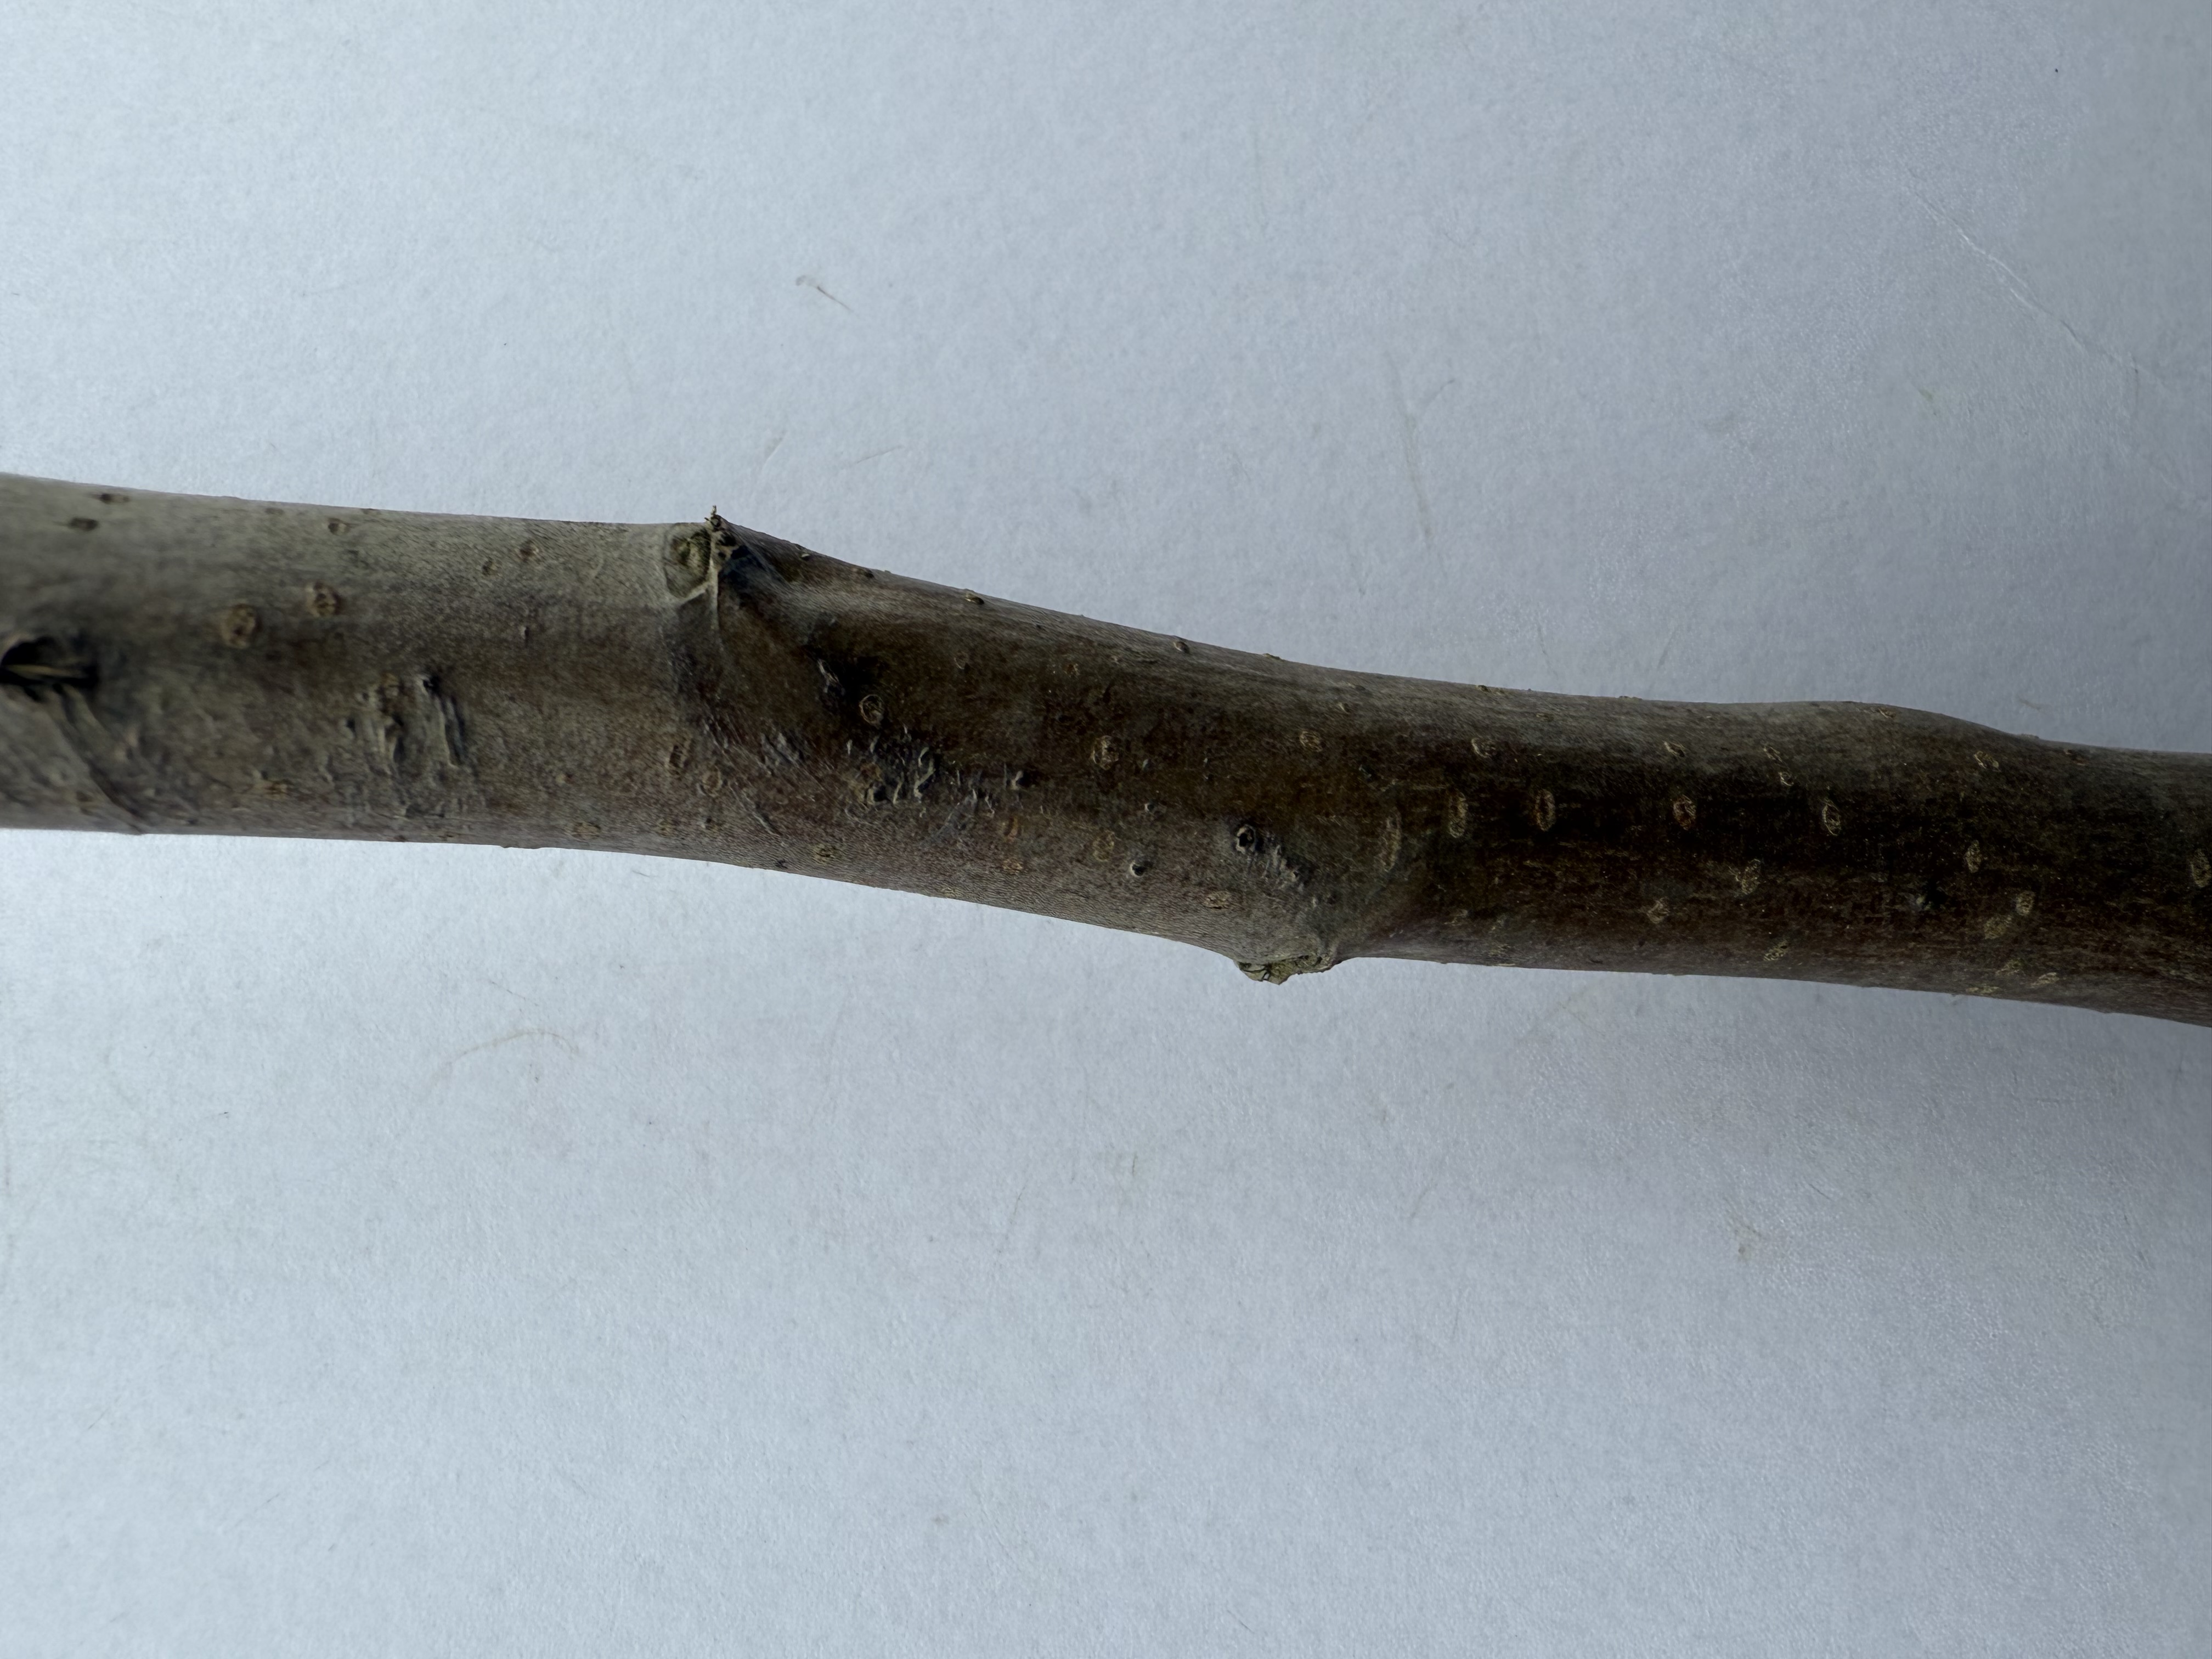
Variety: Egrisap Pear